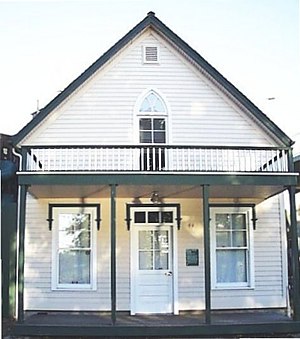
Carpenter Gothic / Galleri / Huse
Carpenter Gothic er stilbetegnelse for en type nordamerikansk arkitektur der anvender gotiske stilelementer til træbygninger og trækonstruktioner udført af almindelige hustømrere. Den store mængde tømmer der findes i Nordamerika og den tømrerbyggede landlige arkitektur der er baseret herpå, gjorde pittoresk improvisation over gotiske stilelementer nærliggende. Carpenter Gothic improviserer over elementer der var udført i sten i den oprindelige gotiske arkitektur eller i mere akademisk nygotik.